Klara Schedlich

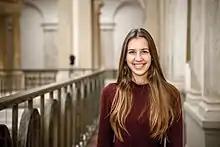
Schedlich in 2021

Klara Schedlich (born 4 January 2000) is a German politician of Alliance 90/The Greens who is serving as a member of the Abgeordnetenhaus of Berlin since 2021.